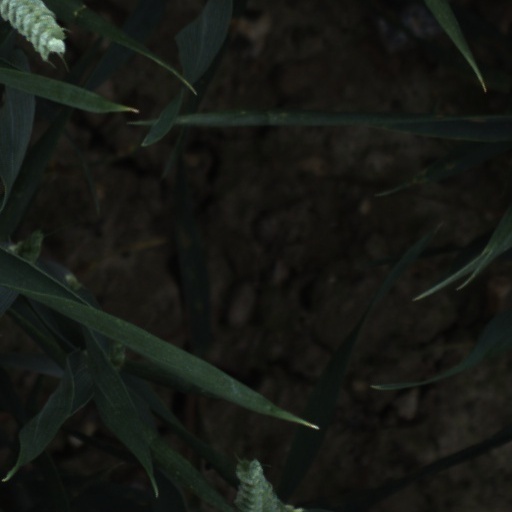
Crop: wheat